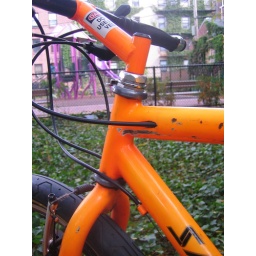
My Santana Moda. Old school mountain bike tricked out for city commuting and all around fun.